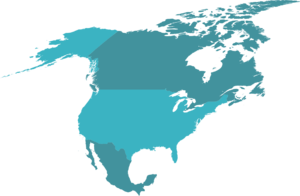
Carte théorique de l'Union monétaire d'Amérique du Nord, avec le Canada, le Mexique et les États-Unis. Magyar: Az elképzelés szerint a jövőben amerót használó országok. Português: América do Norte. Slovenčina: Potenciálne krajiny NAU.
L’Union monétaire d'Amérique du Nord est une union économique et monétaire théorisée des trois principaux pays d’Amérique du Nord, à savoir le Canada, les États-Unis et le Mexique. La mise en œuvre impliquerait probablement l'abandon de leurs monnaies respectives et l'adoption d'une nouvelle. L’hypothétique monnaie pour cette union est appelée le plus souvent « amero ». Ce concept prend pour modèle la monnaie commune de l’Union européenne. Ce concept est présenté comme un prolongement naturel de l'accord de libre-échange nord-américain et du partenariat pour la sécurité et la prospérité. Les théoriciens du complot soutiennent que les gouvernements du Canada, des États-Unis et du Mexique ont déjà pris des mesures pour appliquer cette devise. Aucun des membres actuels des gouvernements des pays en question n'a déclaré une volonté d'instaurer cette « Union monétaire d'Amérique du Nord ».